Ladislav Karabin

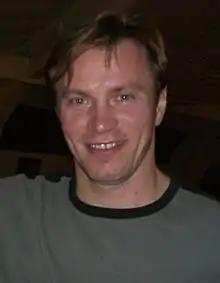
Ladislav in 2006

Ladislav Karabin (born February 16, 1970) is a Slovak retired professional ice hockey player who played nine games in the National Hockey League with the Pittsburgh Penguins during the 1993–94 season. The rest of his career, which lasted from 1989 to 2006, was spent in European leagues.